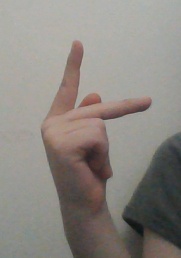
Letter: dha